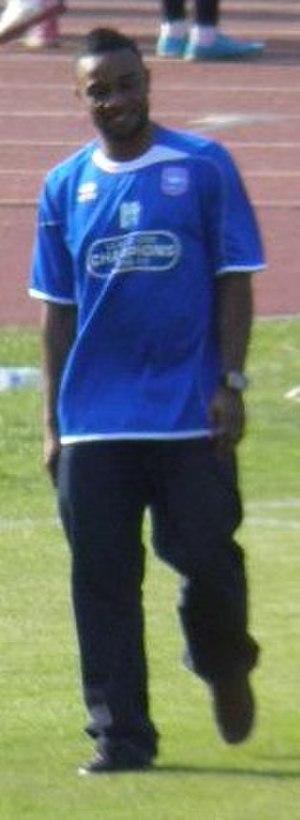
Kazenga LuaLua, né le 10 décembre 1990 à Kinshasa, est un footballeur congolais qui évolue au poste de milieu de terrain au Luton Town.